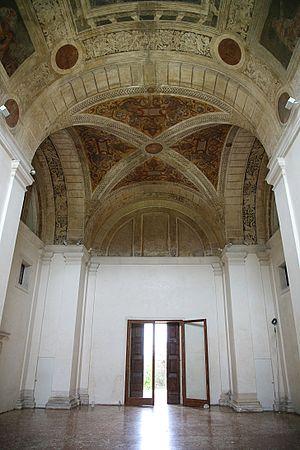
La villa Pisani est une villa veneta d'Andrea Palladio sise à Bagnolo, hameau de la commune de Lonigo, dans la province de Vicence et la région Vénétie, en Italie.